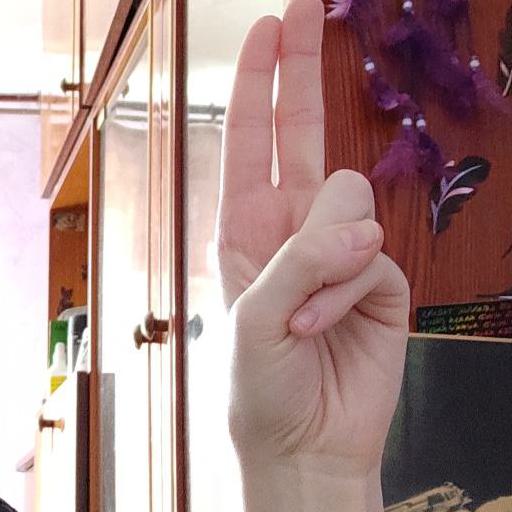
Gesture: two_up